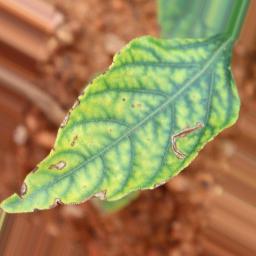
Label: nutritional